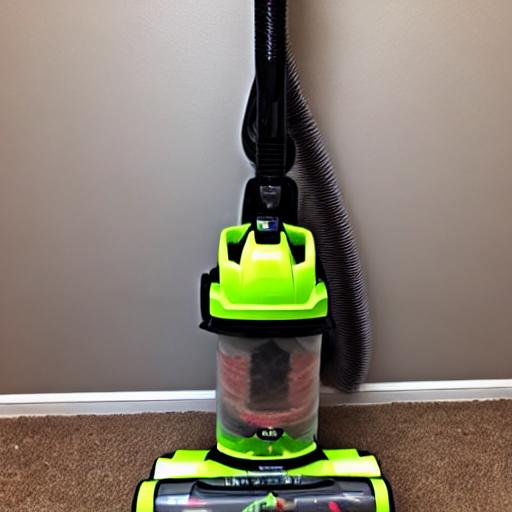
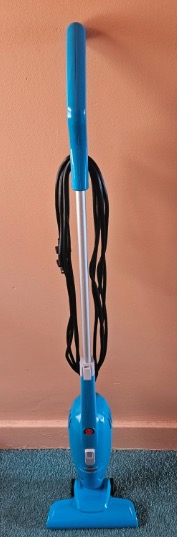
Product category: items_vacuum
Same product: no